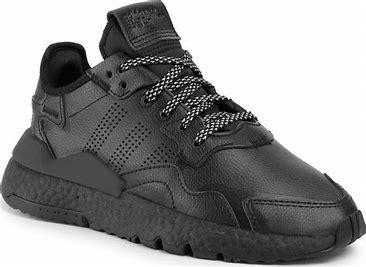
Brand: adidas
Model: Nite Jogger Athletic